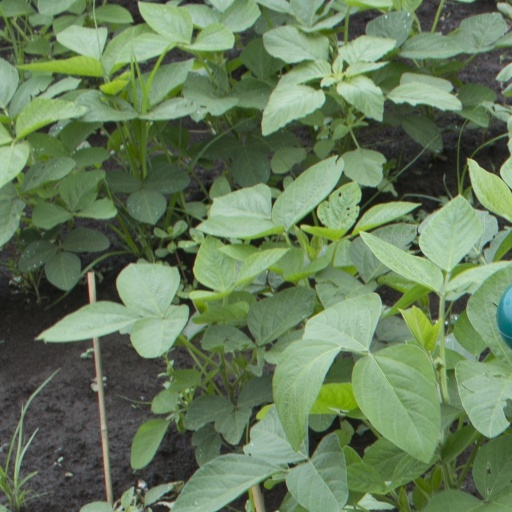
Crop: soybean